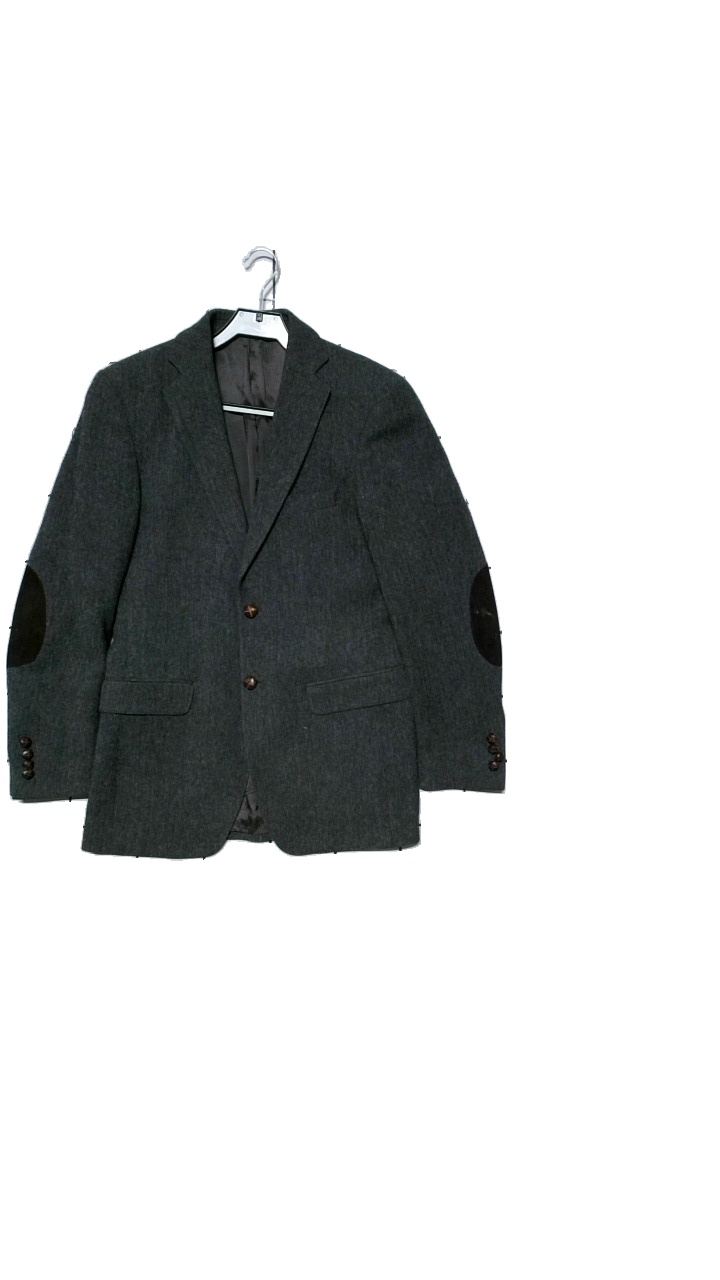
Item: Blazer (Men)
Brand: Massimo Dutti
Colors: Grey
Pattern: Other
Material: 100% wool
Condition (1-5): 4
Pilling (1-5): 5
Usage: Reuse
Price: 150-250